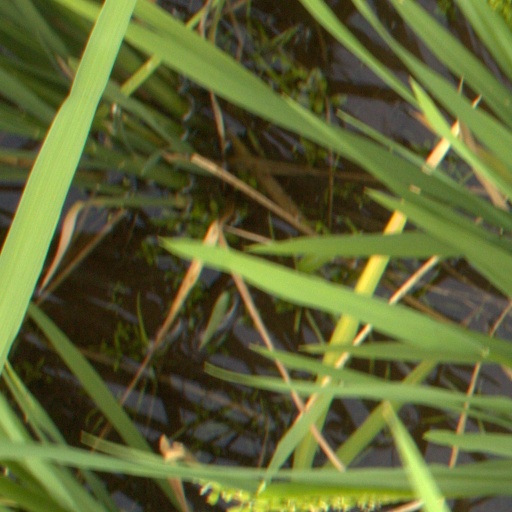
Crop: rice